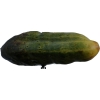
Label: cucumber